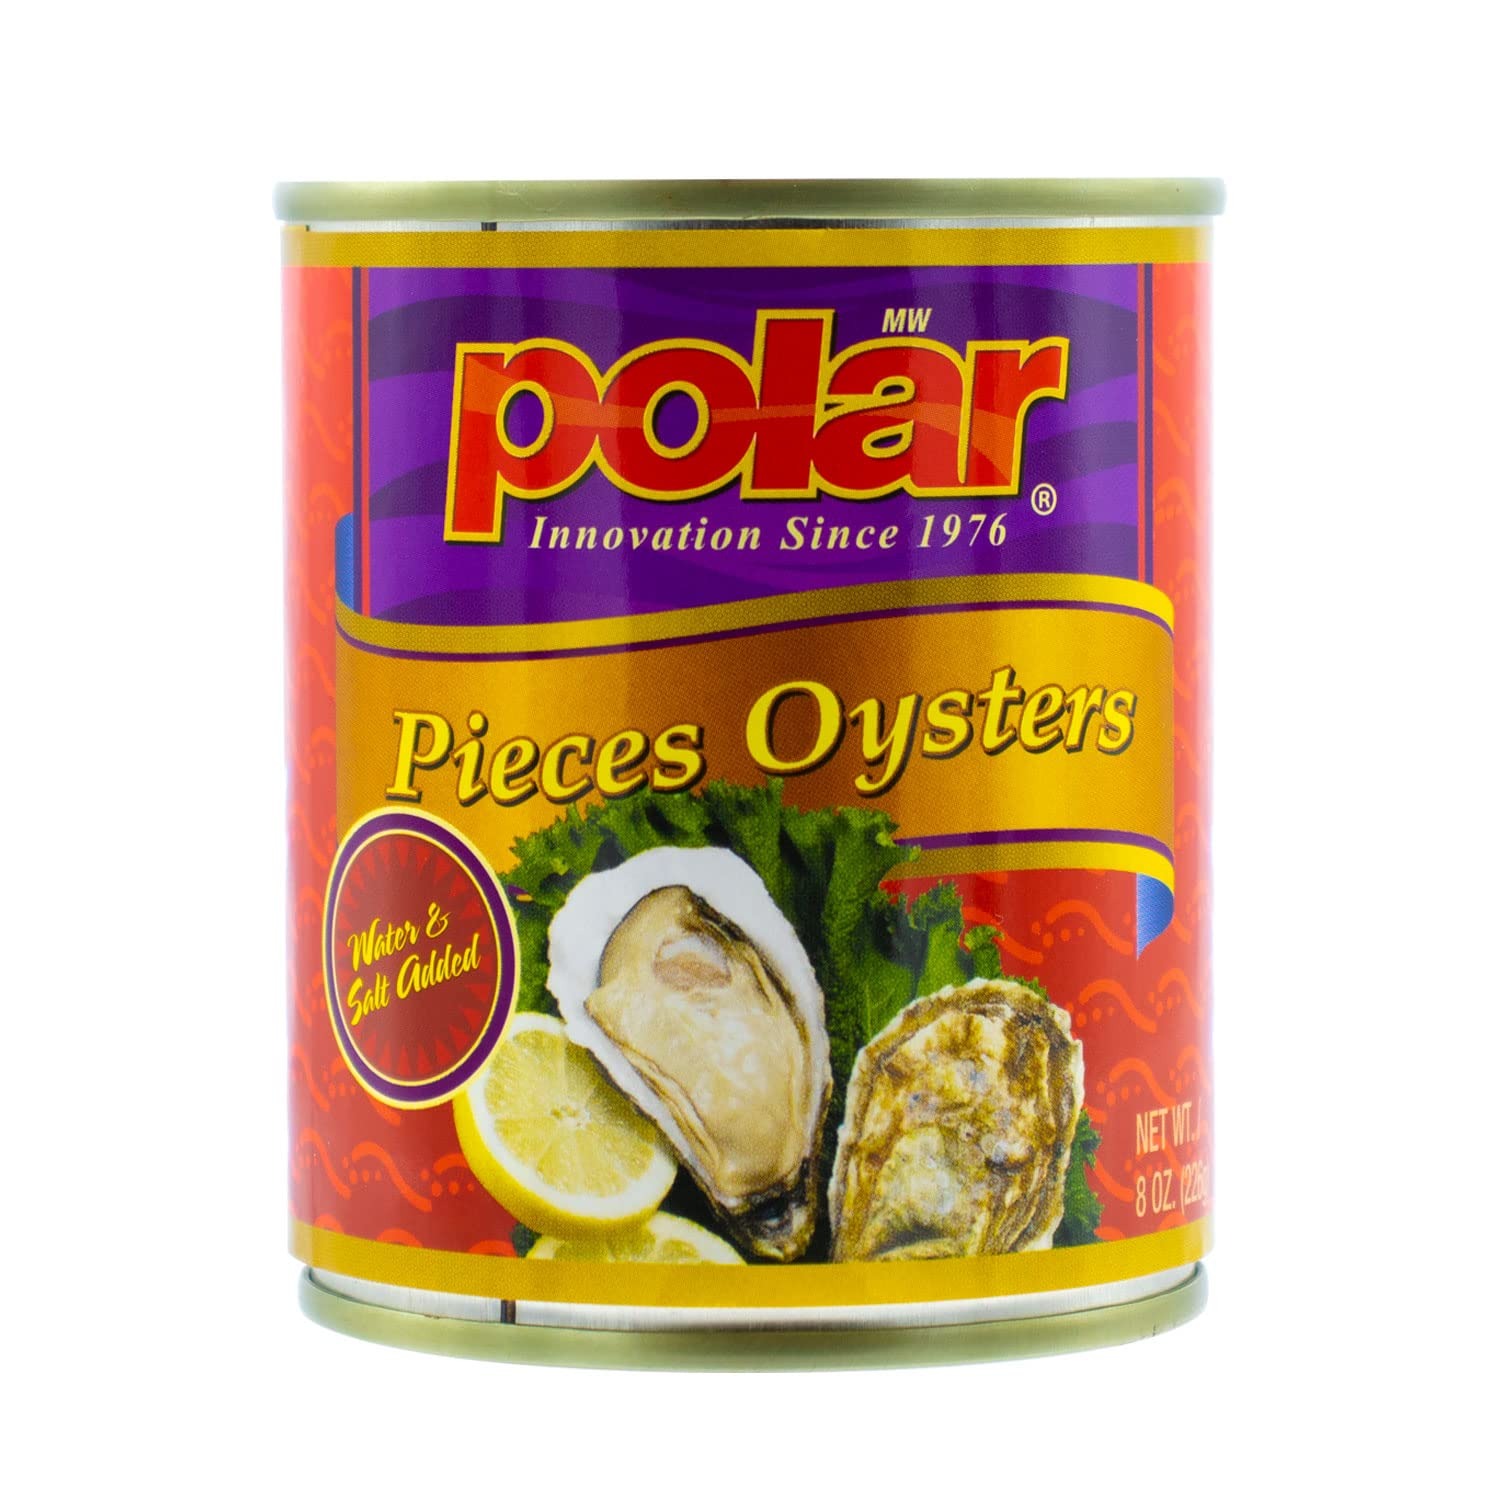
Item Name: MW Polar Oysters Pieces, 8-Ounce Cans (Pack of 1)
Bullet Point 1: One Single 8 Ounce can
Bullet Point 2: All-natural boiled oyster pieces packed in water and salt
Bullet Point 3: Boiling process occurs after canning to sterilize oysters
Bullet Point 4: Excellent source of iron and zinc
Bullet Point 5: Great for soups, stews and chowders
Value: 8.0
Unit: Ounce

Price: 4.19